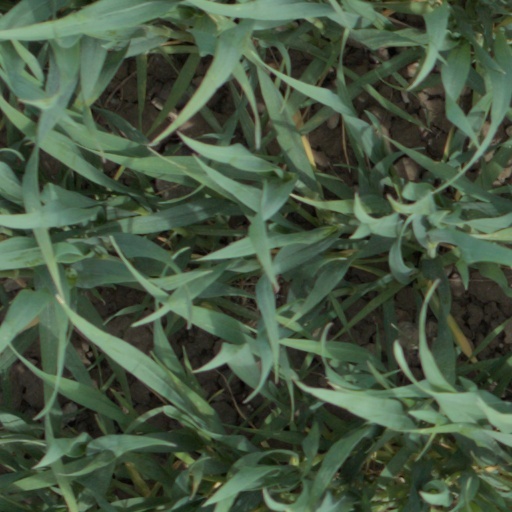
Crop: wheat